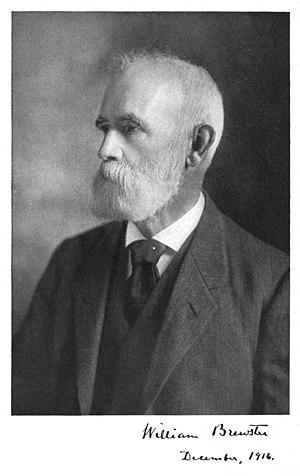
William Brewster est un ornithologue américain, né le 5 juillet 1851 et mort le 11 juillet 1919.